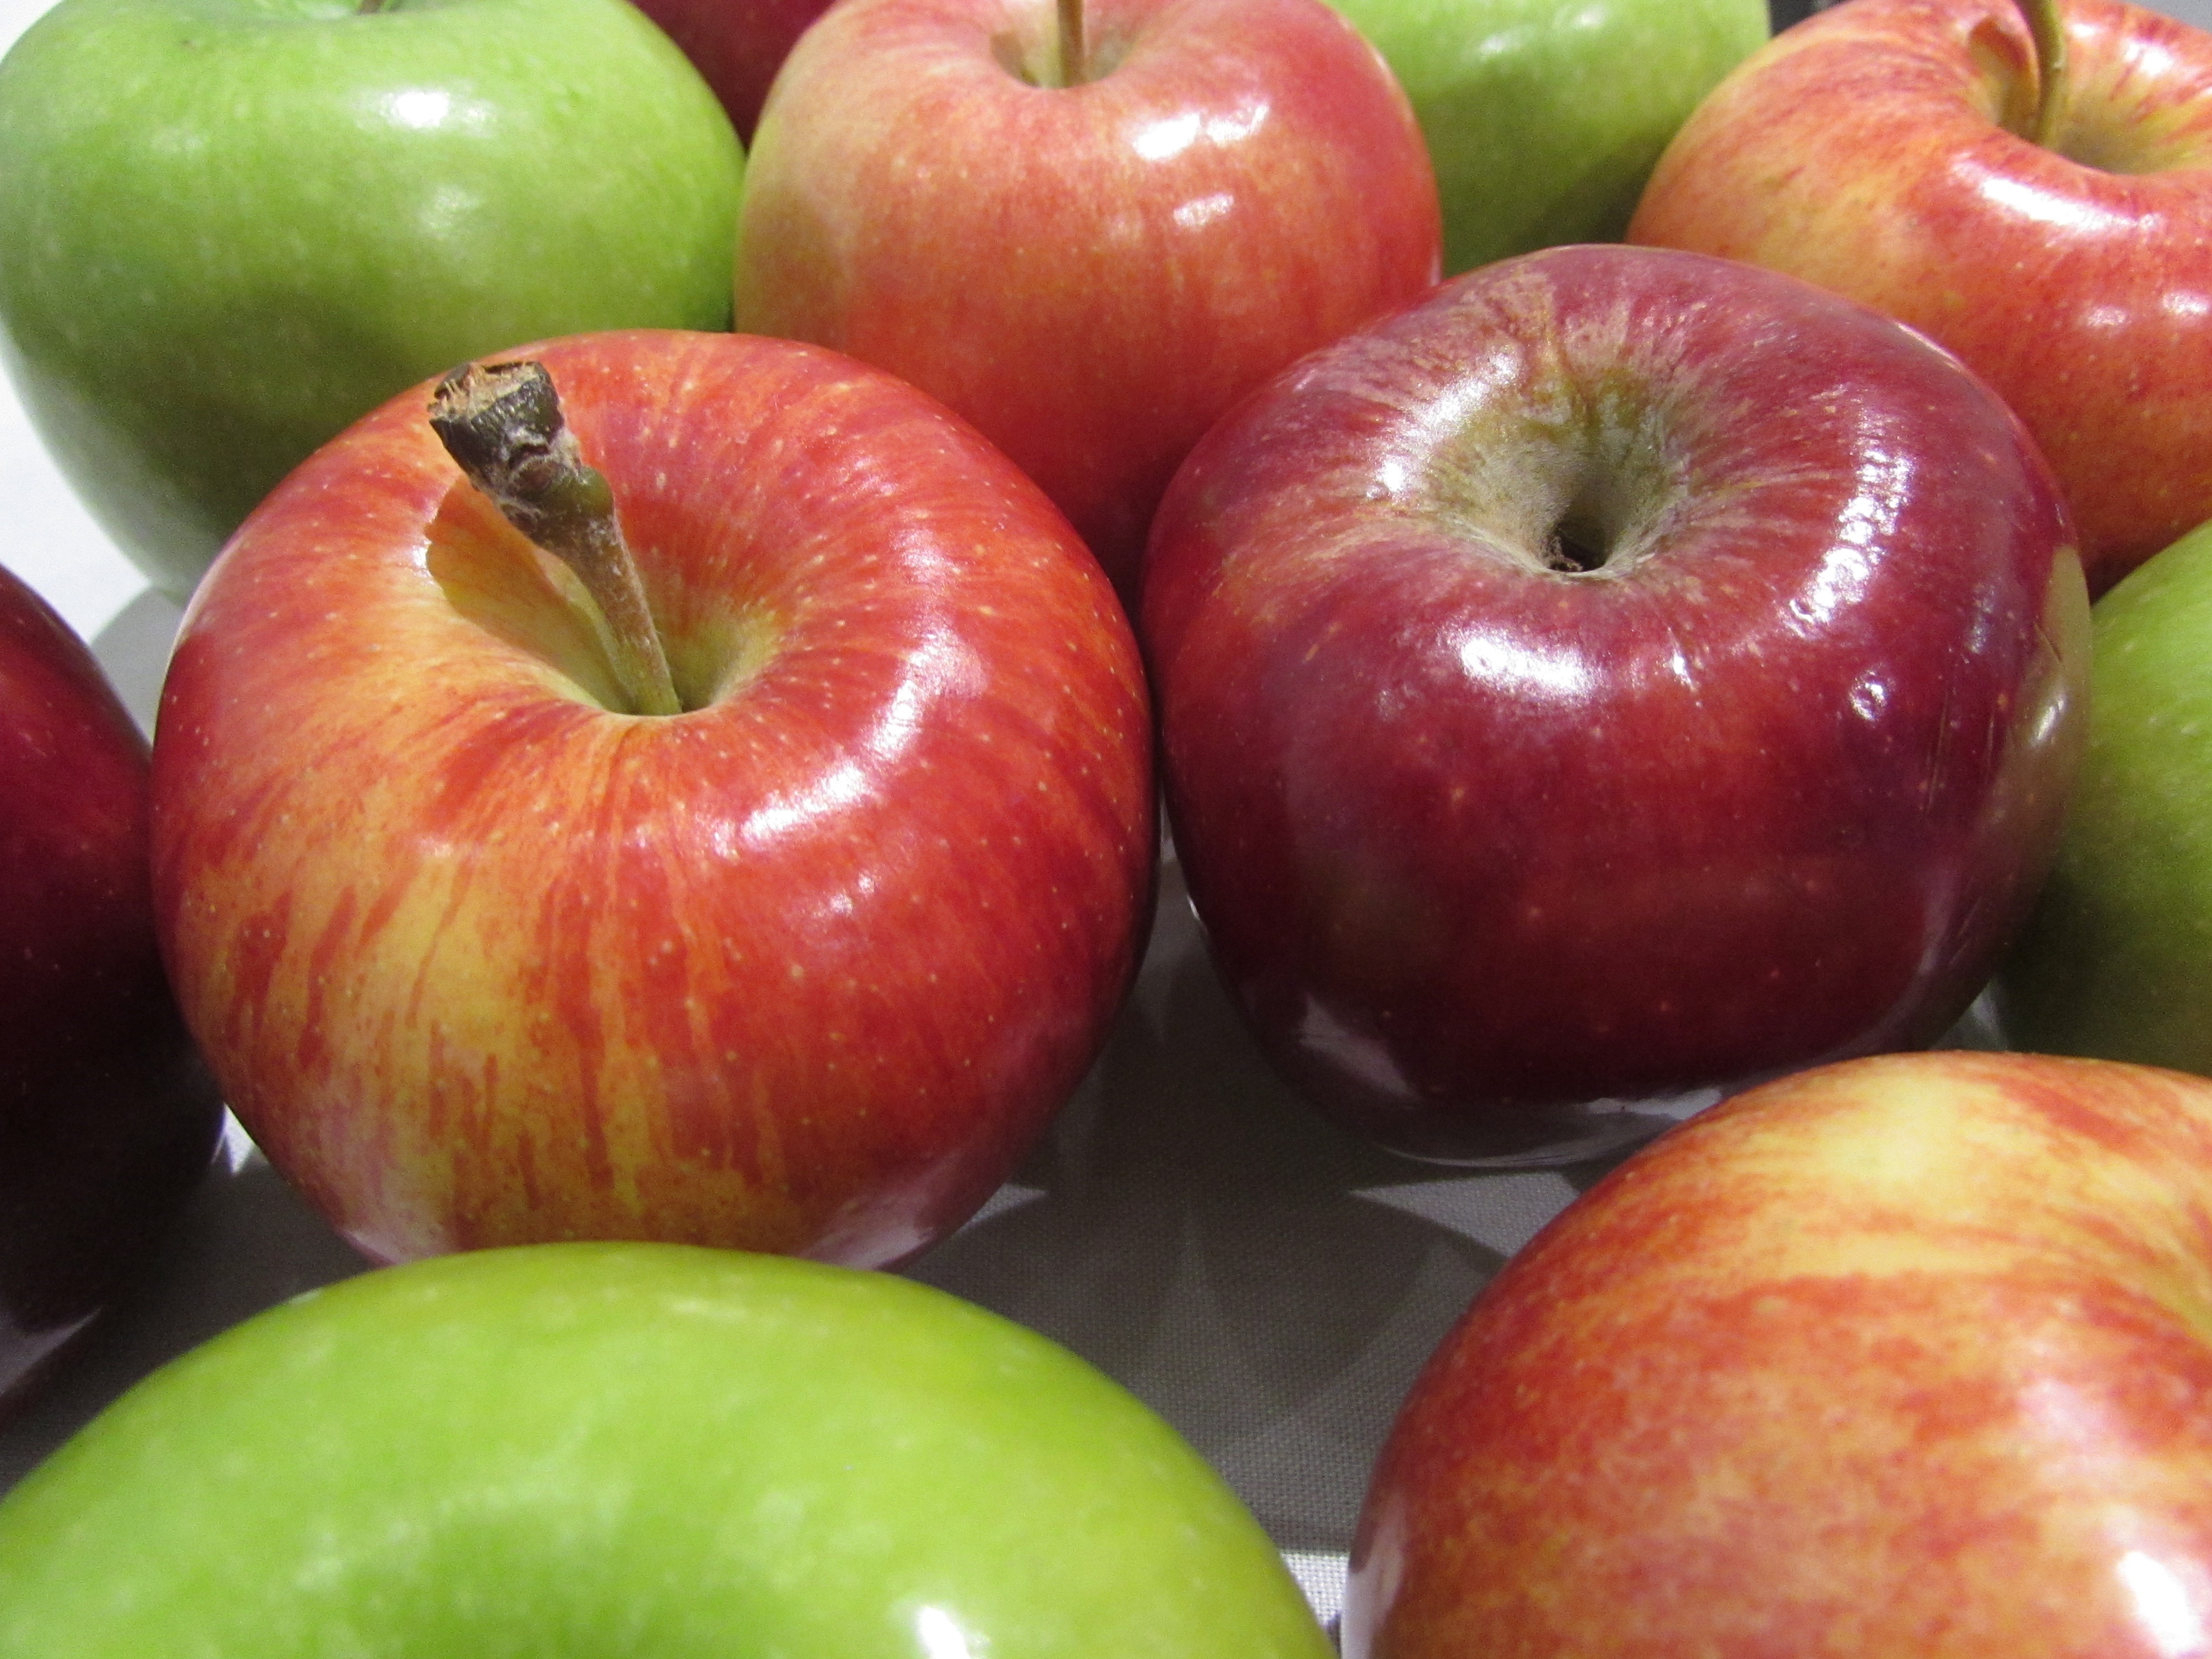
apple, nature, plant, fruit, ripe, food, green, red, produce, snack, eating, nutrition, apples, taste, jewish, flowering plant, rose family, nectarine, land plant, rose order, rosh hashana